Spreadsheet

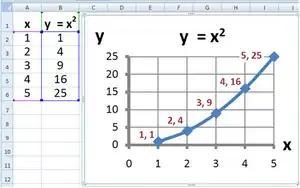
Graph made using Microsoft Excel

Many spreadsheet applications permit charts and graphs (e.g., histograms, pie charts) to be generated from specified groups of cells that are dynamically re-built as cell contents change. The generated graphic component can either be embedded within the current sheet or added as a separate object. To create an Excel histogram, a formula based on the REPT function can be used.